Helicopter Eela

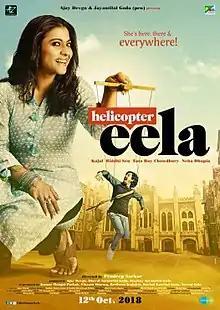
Theatrical release poster

Helicopter Eela is a 2018 Indian Hindi-language comedy-drama film directed by Pradeep Sarkar. It features Kajol in the lead role as an aspiring singer and single mother Helicopter parent and is written by Mitesh Shah and Anand Gandhi. It is based on the Gujarati play "Beta, Kaagdo", written by Anand Gandhi.